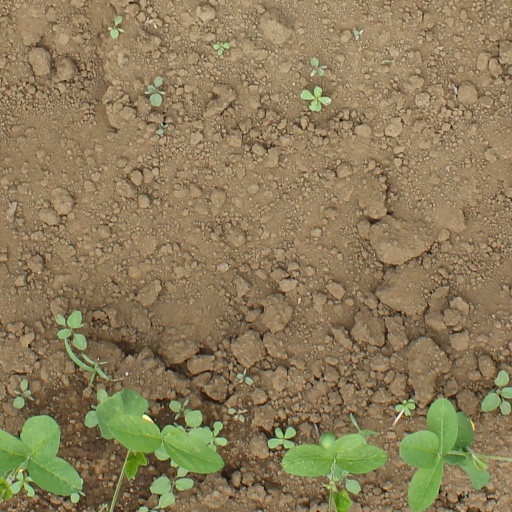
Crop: soybean